The Bell Boy

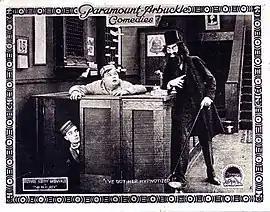
Lobby card

The Bell Boy is a 1918 American two-reel silent comedy film directed by Roscoe "Fatty" Arbuckle for the Comique film company.